New Albany Hotel

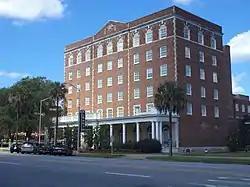

New Albany Hotel is a historic hotel in Albany, Georgia added to the National Register of Historic Places in 1982. It is now being used as an apartment complex known as The Flats @ 249. It was previously being used as a senior living facility known as Albany Heights. It is located at 249 Pine Avenue. Sam Farkas, a World War II hero, was the hotel's manager.